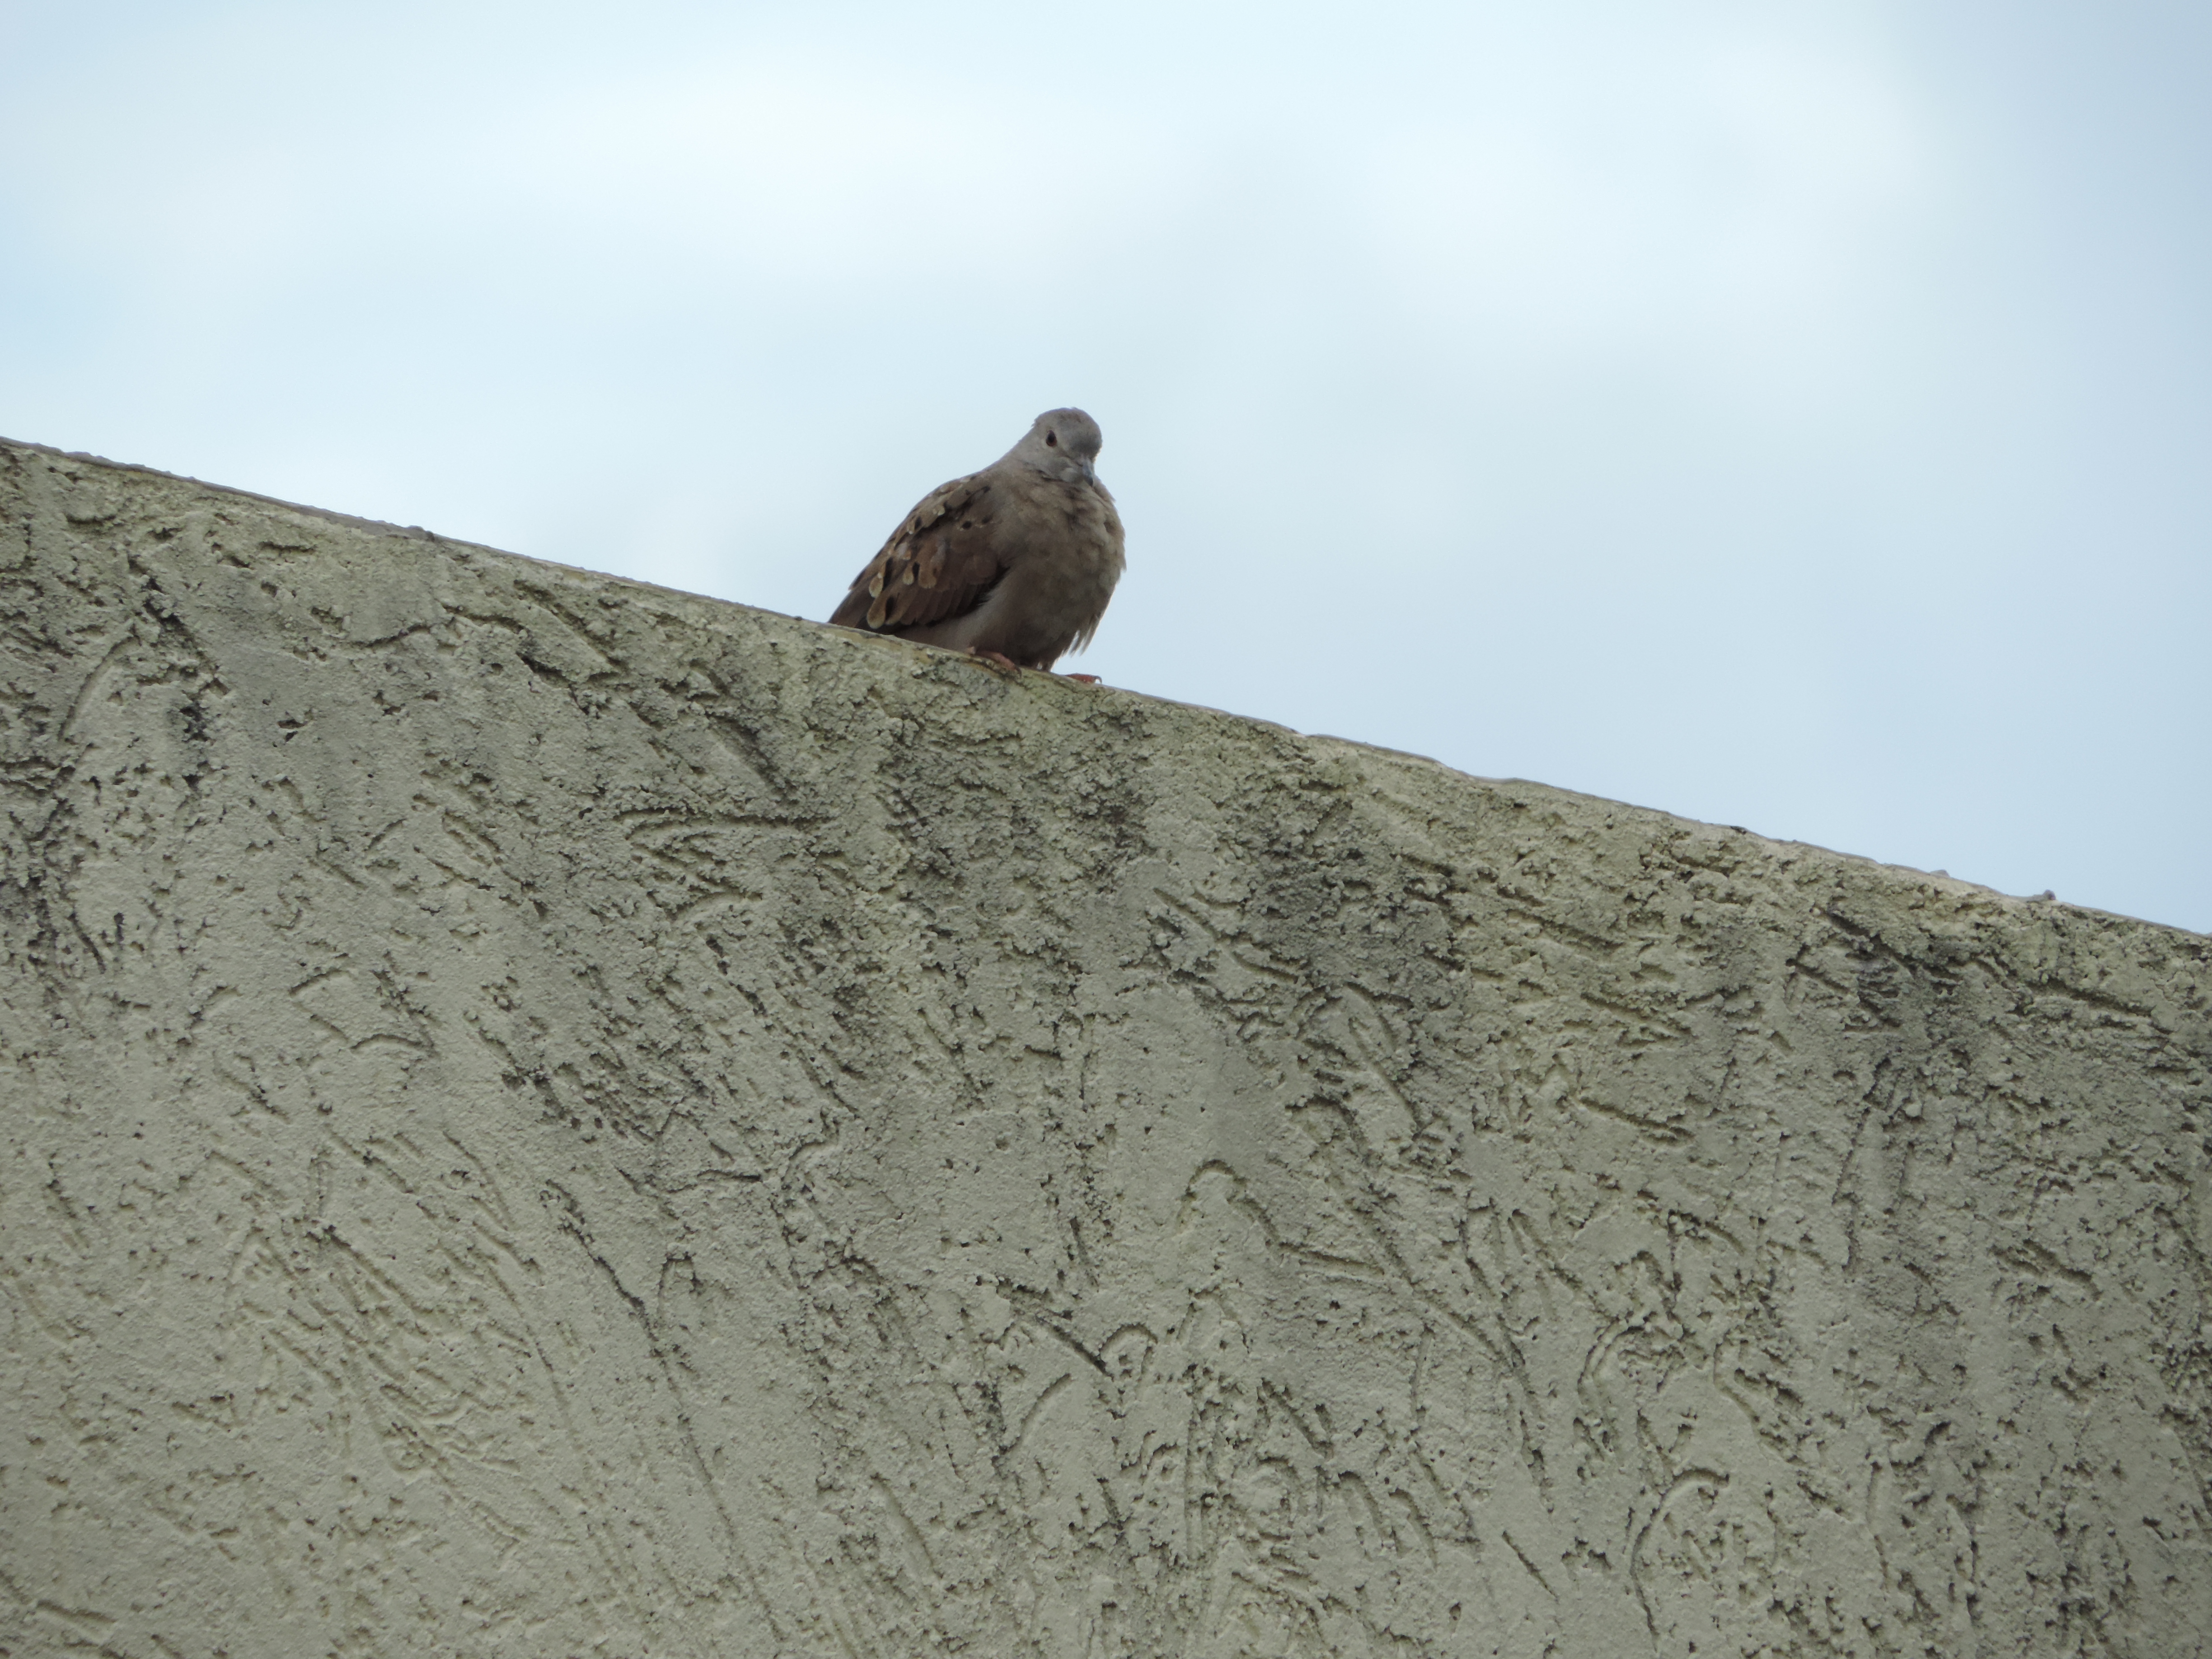
nature, ecosystem, fauna, sky, bird, rock, ecoregion, wood, geology, beak, landscape